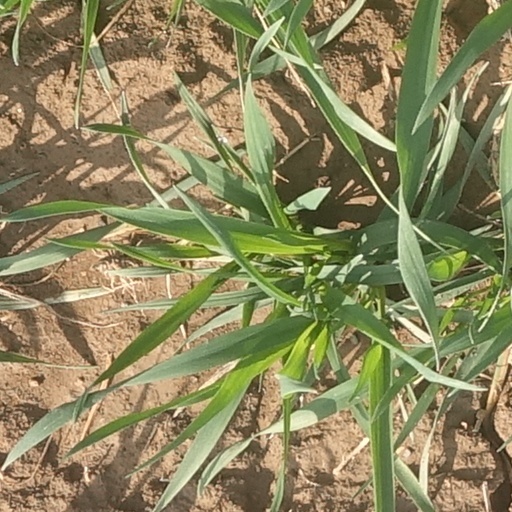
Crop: wheat